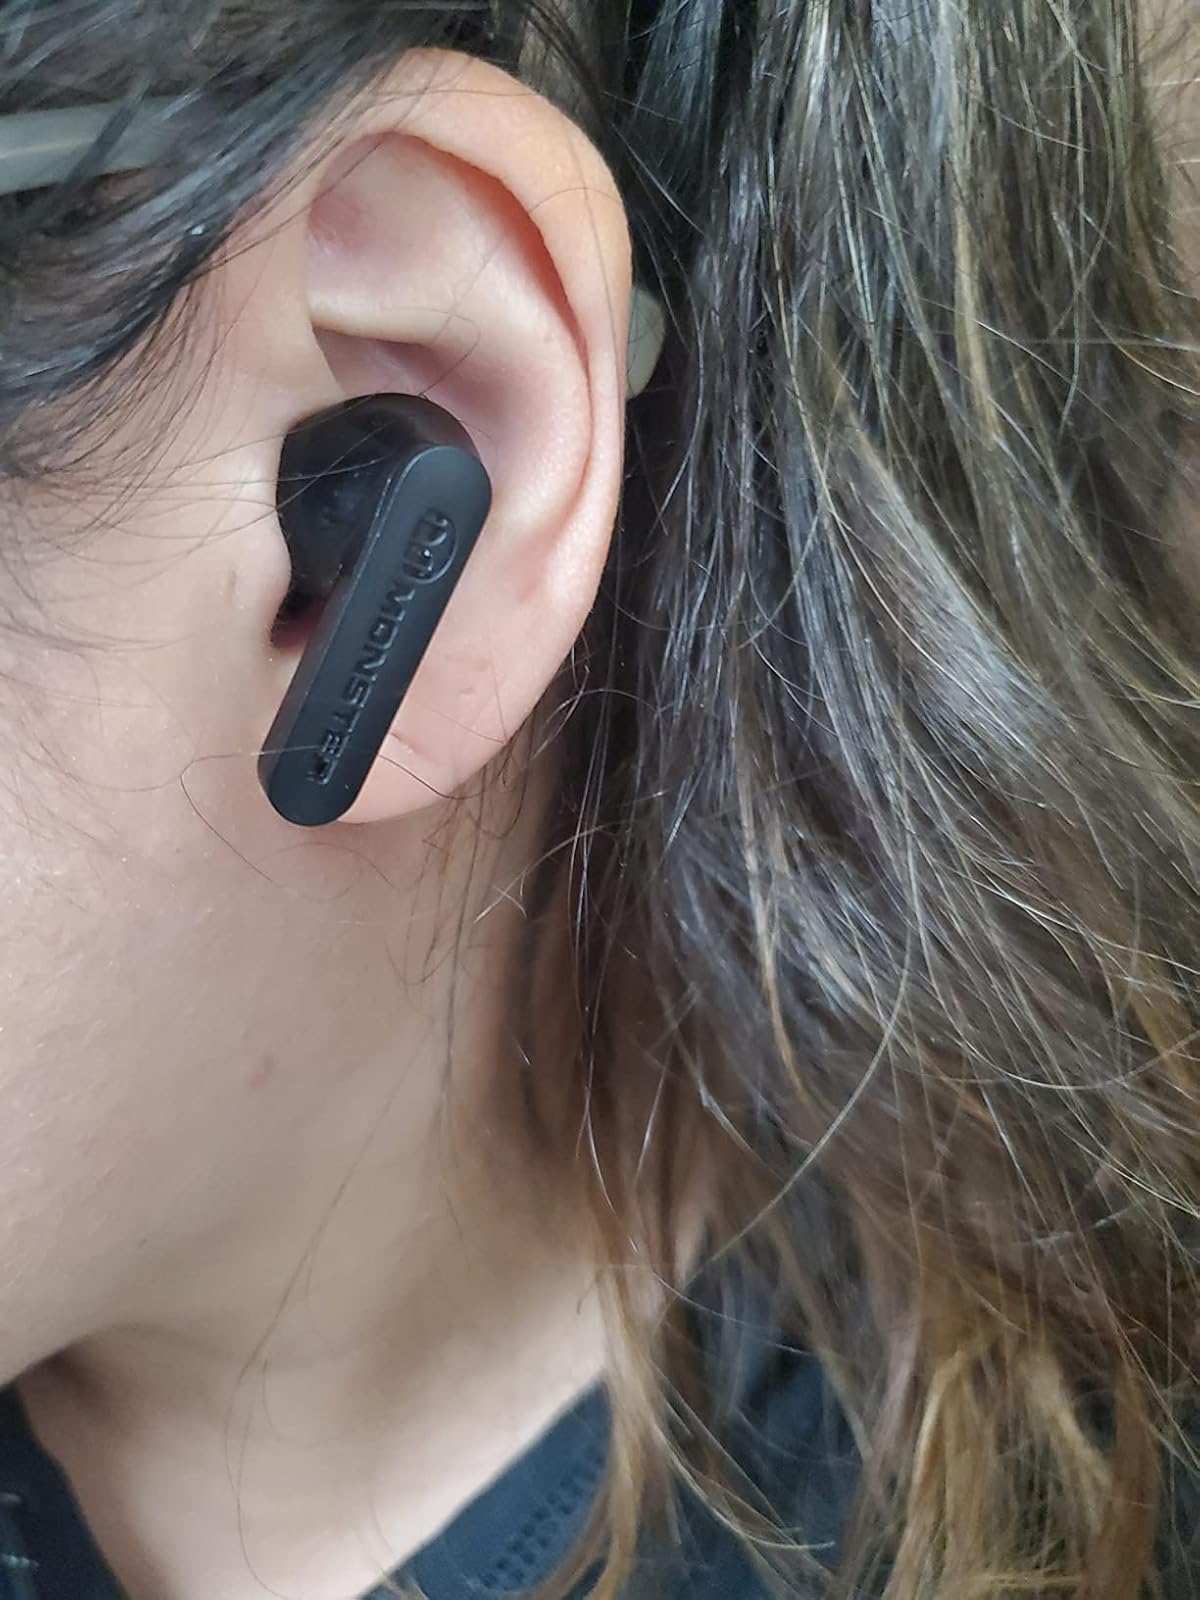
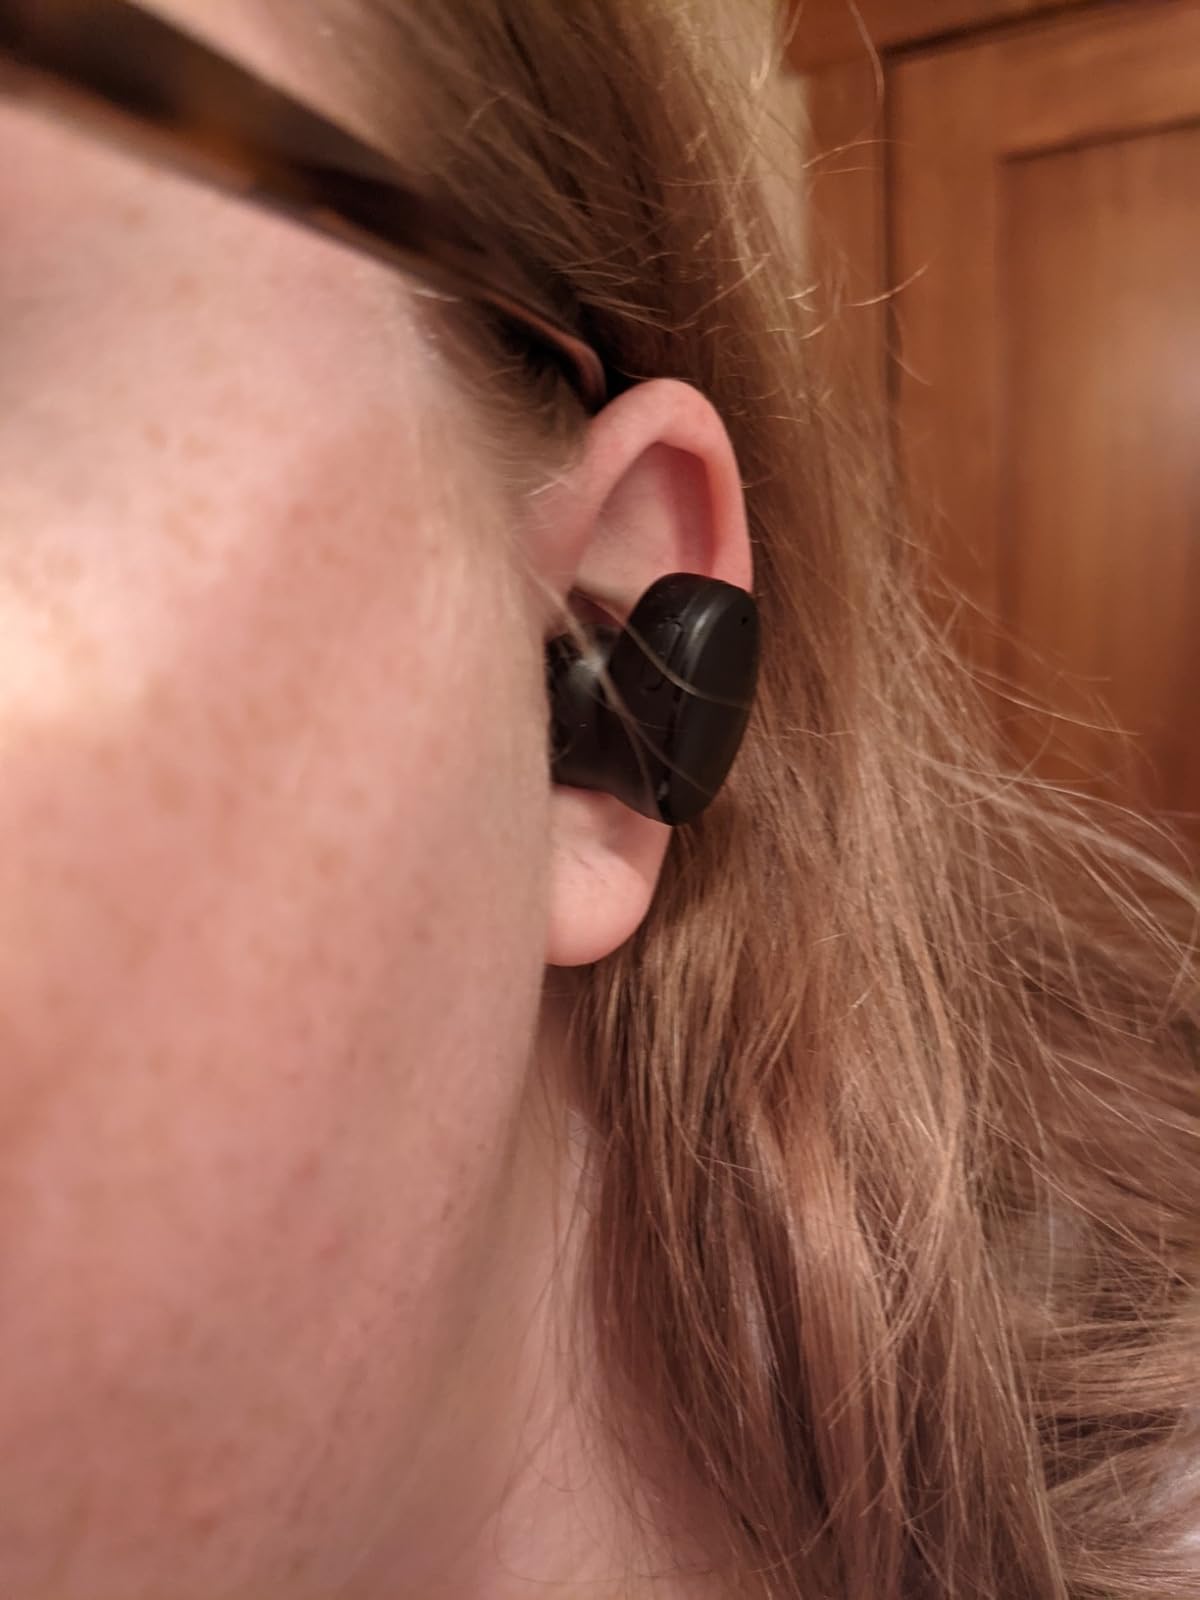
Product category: earbuds
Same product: no